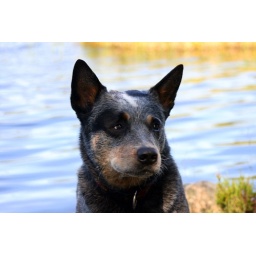
I tried to take a picture of a lake with the reflections, but Mick jumped in the water :-)